William Derham

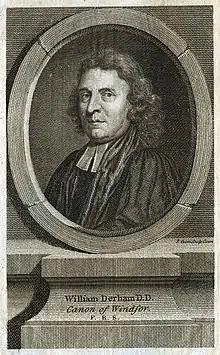
18th-century tableau of William Derham

William Derham FRS (26 November 16575 April 1735) was an English clergyman, natural theologian, natural philosopher and scientist. He produced the earliest reasonably accurate measurement of the speed of sound.